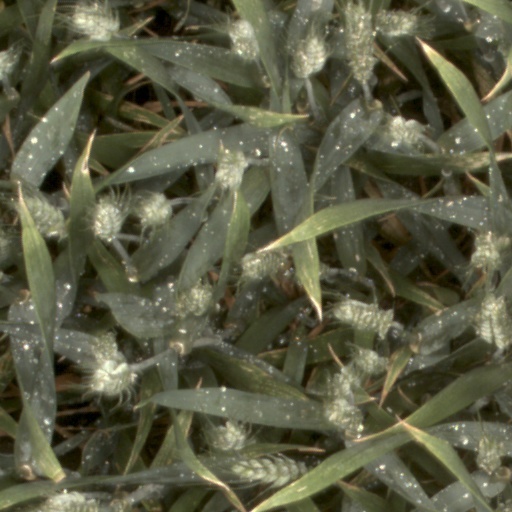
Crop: wheat